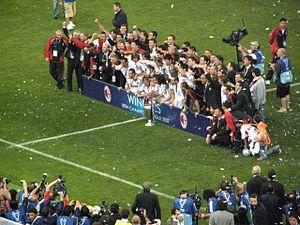
L'Associazione Calcio Milan S.p.A., connu sous le nom de Milan ou AC Milan en Italie et Milan AC en France, est un club de football italien fondé le 16 décembre 1899 sous le nom initial de Milan Foot-Ball and Cricket Club. L'équipe première, qui évolue en Serie A, est entraînée par Stefano Pioli.
La finale de la Ligue des champions 2006-2007 a été un match de football joué au Stade olympique d'Athènes en Grèce le 23 mai 2007. Le club italien de l'Associazione Calcio Milan fit face au club anglais du Liverpool Football Club et gagna le match 2-1, après deux buts de Filippo Inzaghi, remportant ainsi le trophée.
L'Associazione Calcio Milan S.p.A. est un club de football italien fondé le 16 décembre 1899 sous le nom de Milan Foot-Ball and Cricket Club.
Andrea Pirlo, né le 19 mai 1979 à Flero dans la province de Brescia, est un ancien footballeur international italien devenu entraîneur. Il a évolué au poste de milieu de terrain du milieu des années 1990 à la fin des années 2010. Le 8 août 2020, il est nommé entraîneur de l'équipe première de la Juventus Turin suite au limogeage de Maurizio Sarri.